Stade Roland Garros

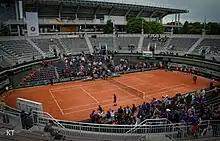
The now demolished Court 1 during the 2019 tournament

The 5,000-seat tertiary venue was completed in March 2019. Technically located just outside the Roland Garros compound, but operated as part of the tennis complex, Court Simonne Mathieu was built on the adjacent municipal grounds of the Jardin des Serres d'Auteuil. The court's namesake, Simonne Mathieu, was the 1938 and 1939 women's singles champion who is also remembered as a leader of the French Resistance during the Second World War. The tennis court surface is four meters below ground level with greenhouses integrated on all four sides of the stadium, which blend in with the plant holding greenhouses elsewhere in the municipal garden. Court Simonne Mathieu was built to replace the former Court 1, located inside the tennis complex, which was demolished.